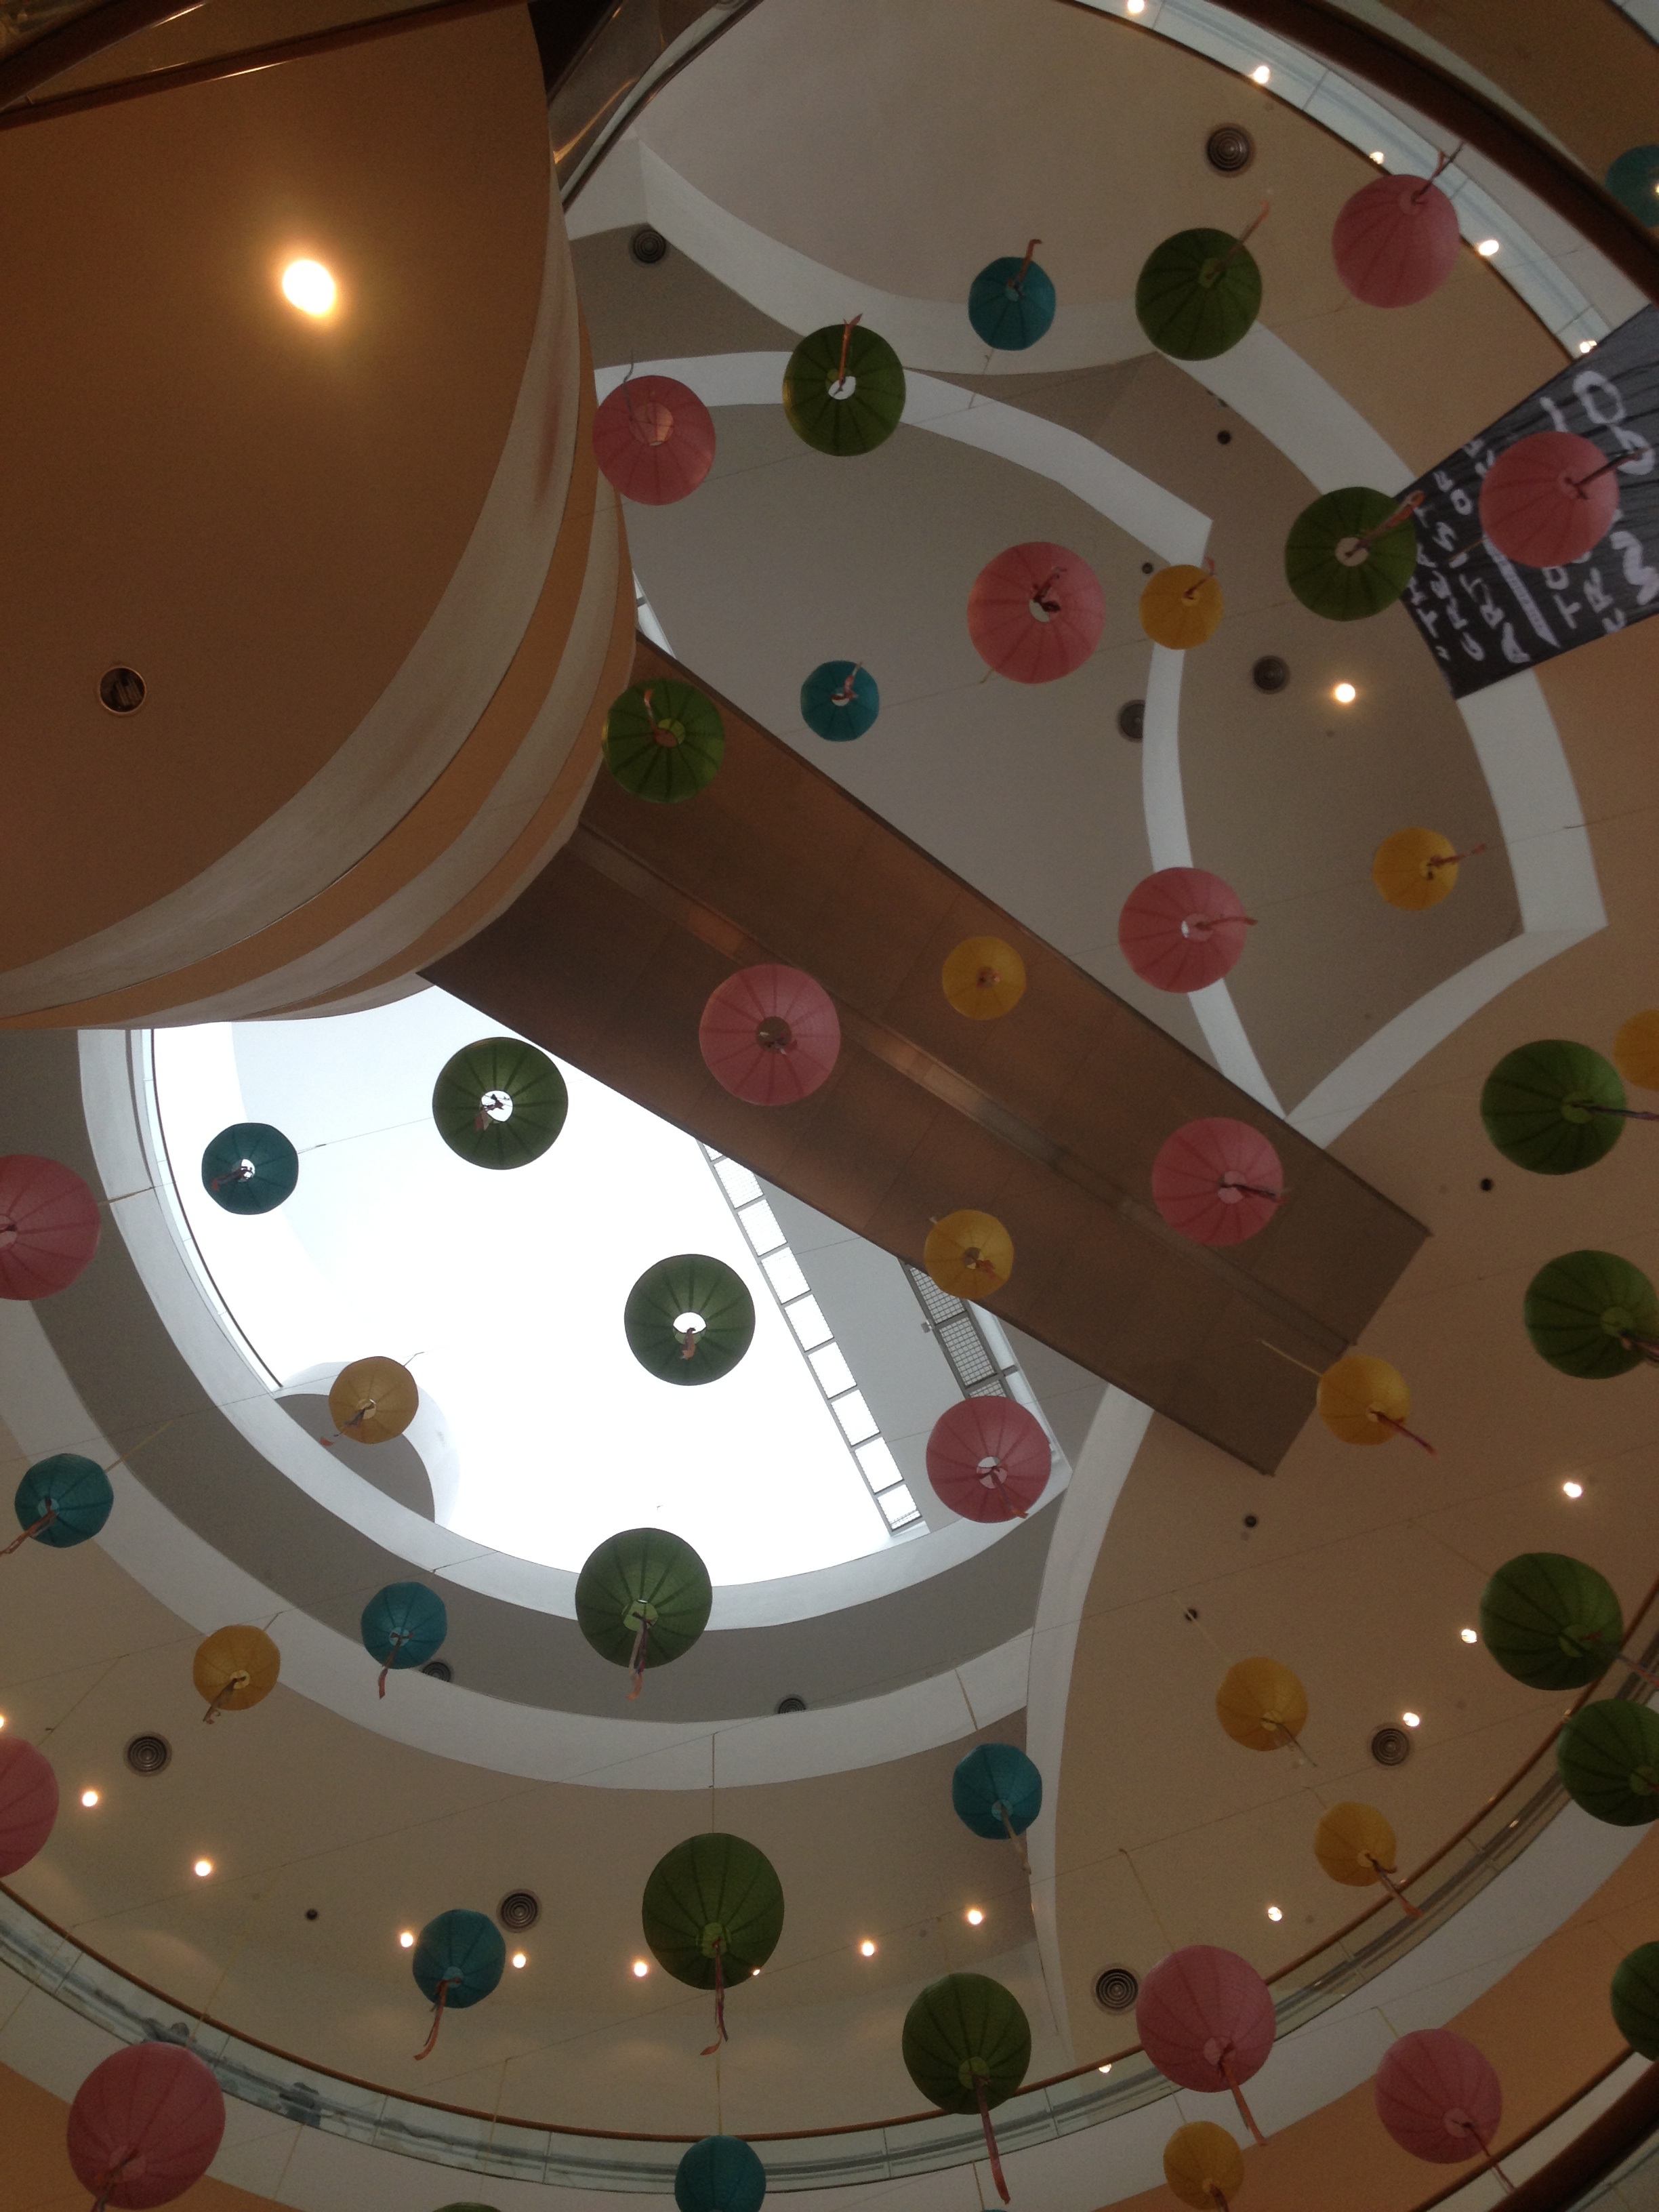
building, ceiling, circle, design, dome, shape, daylighting